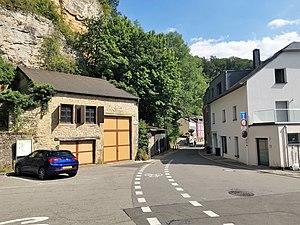
Luxembourg. Point de départ du Sentier pédestre national du Sud à Pulvermühl.